The Arab (1915 film)

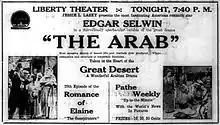
Newspaper advertisement.

The Arab is a 1915 American silent adventure film directed by Cecil B. DeMille. Edgar Selwyn wrote and starred in the Broadway play version of the story in 1911, and this film is based on that play. Selwyn reprises his role from his play. This film was refilmed by Metro Pictures in 1924 as "The Arab".